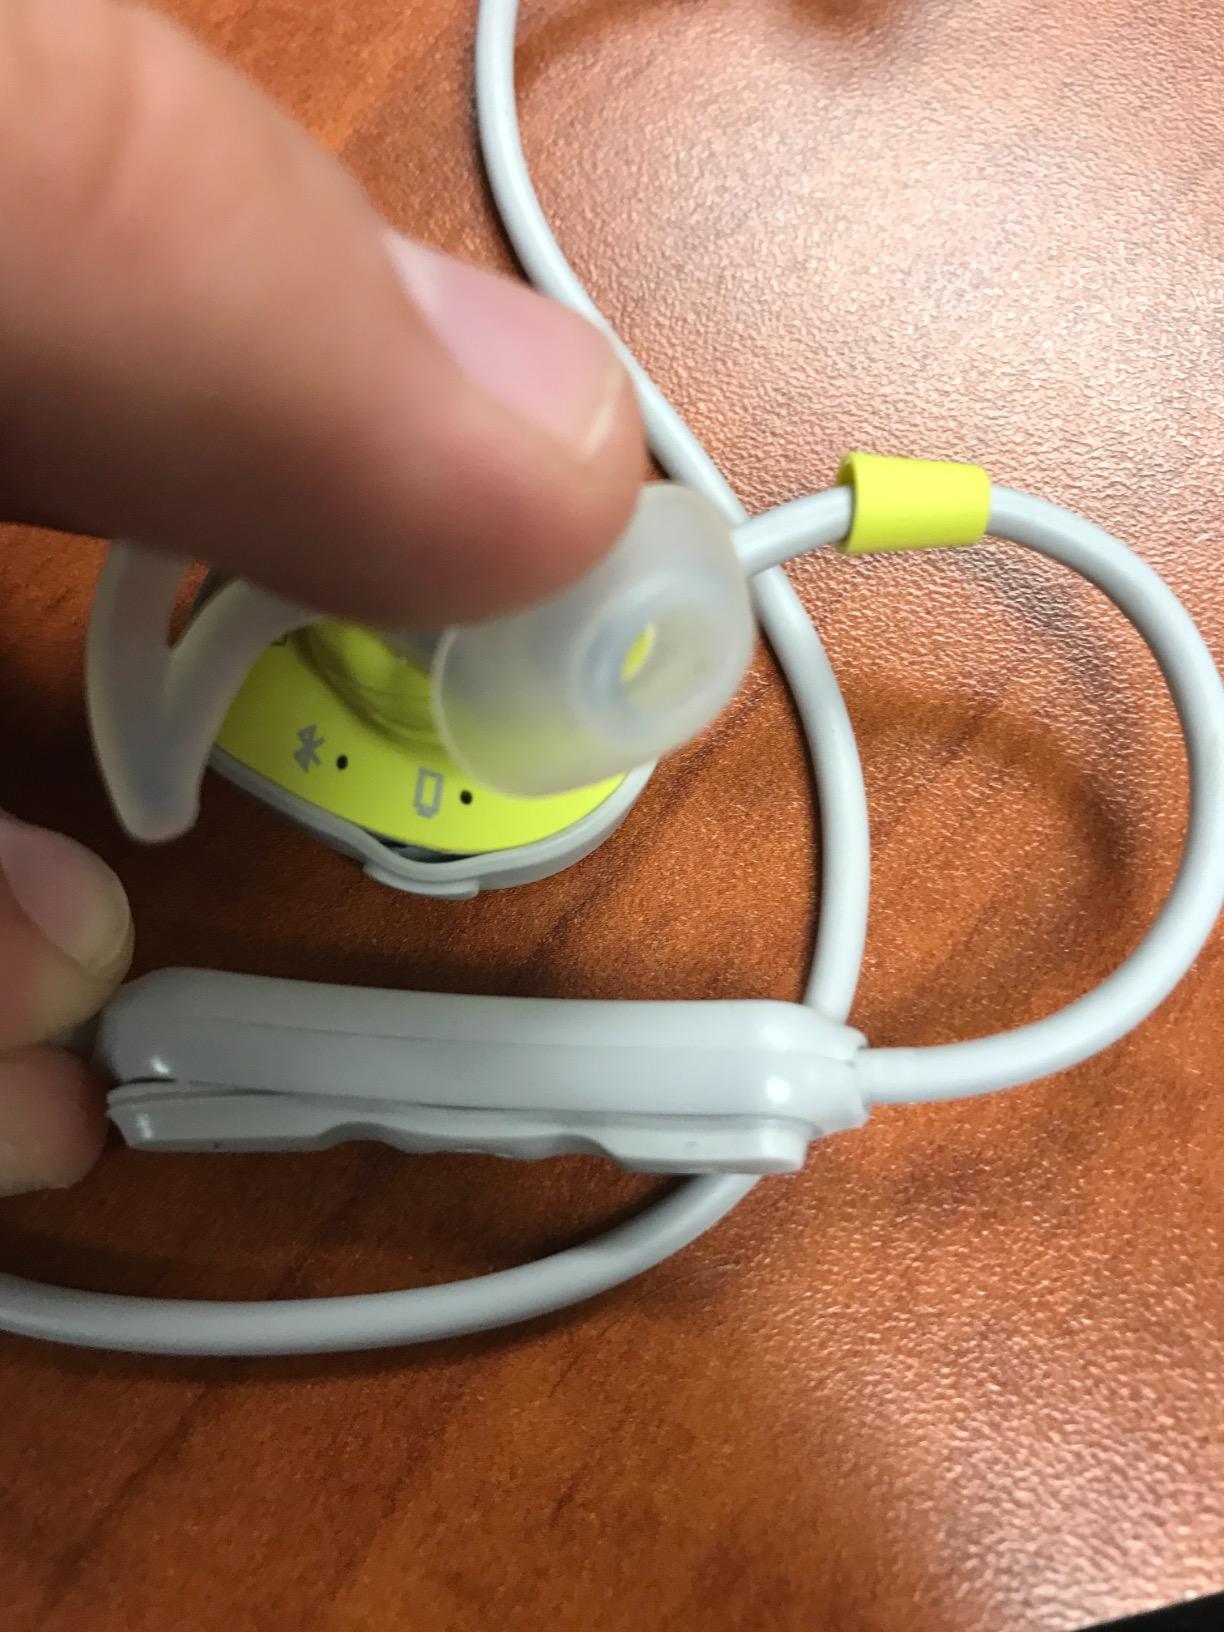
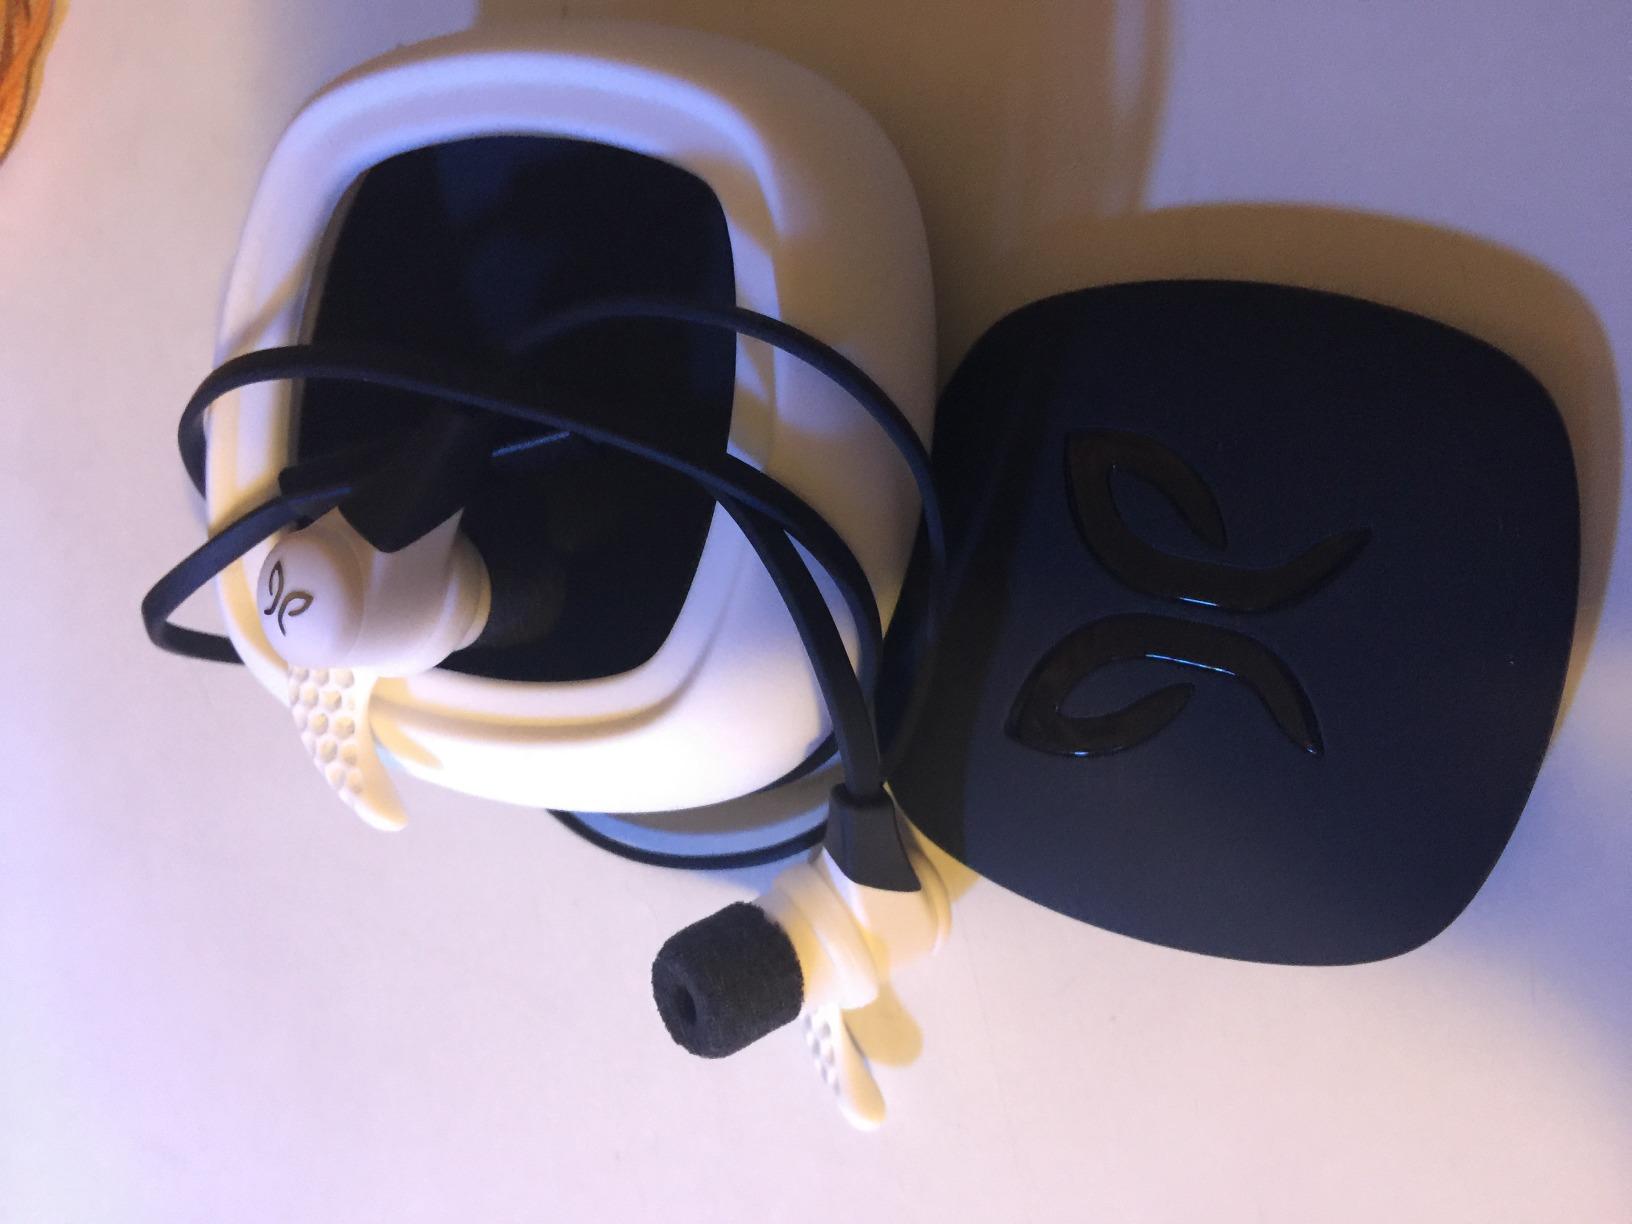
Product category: headphones
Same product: no